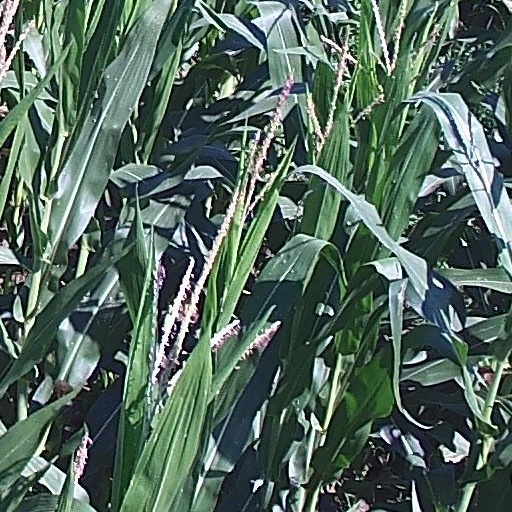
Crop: maize; corn